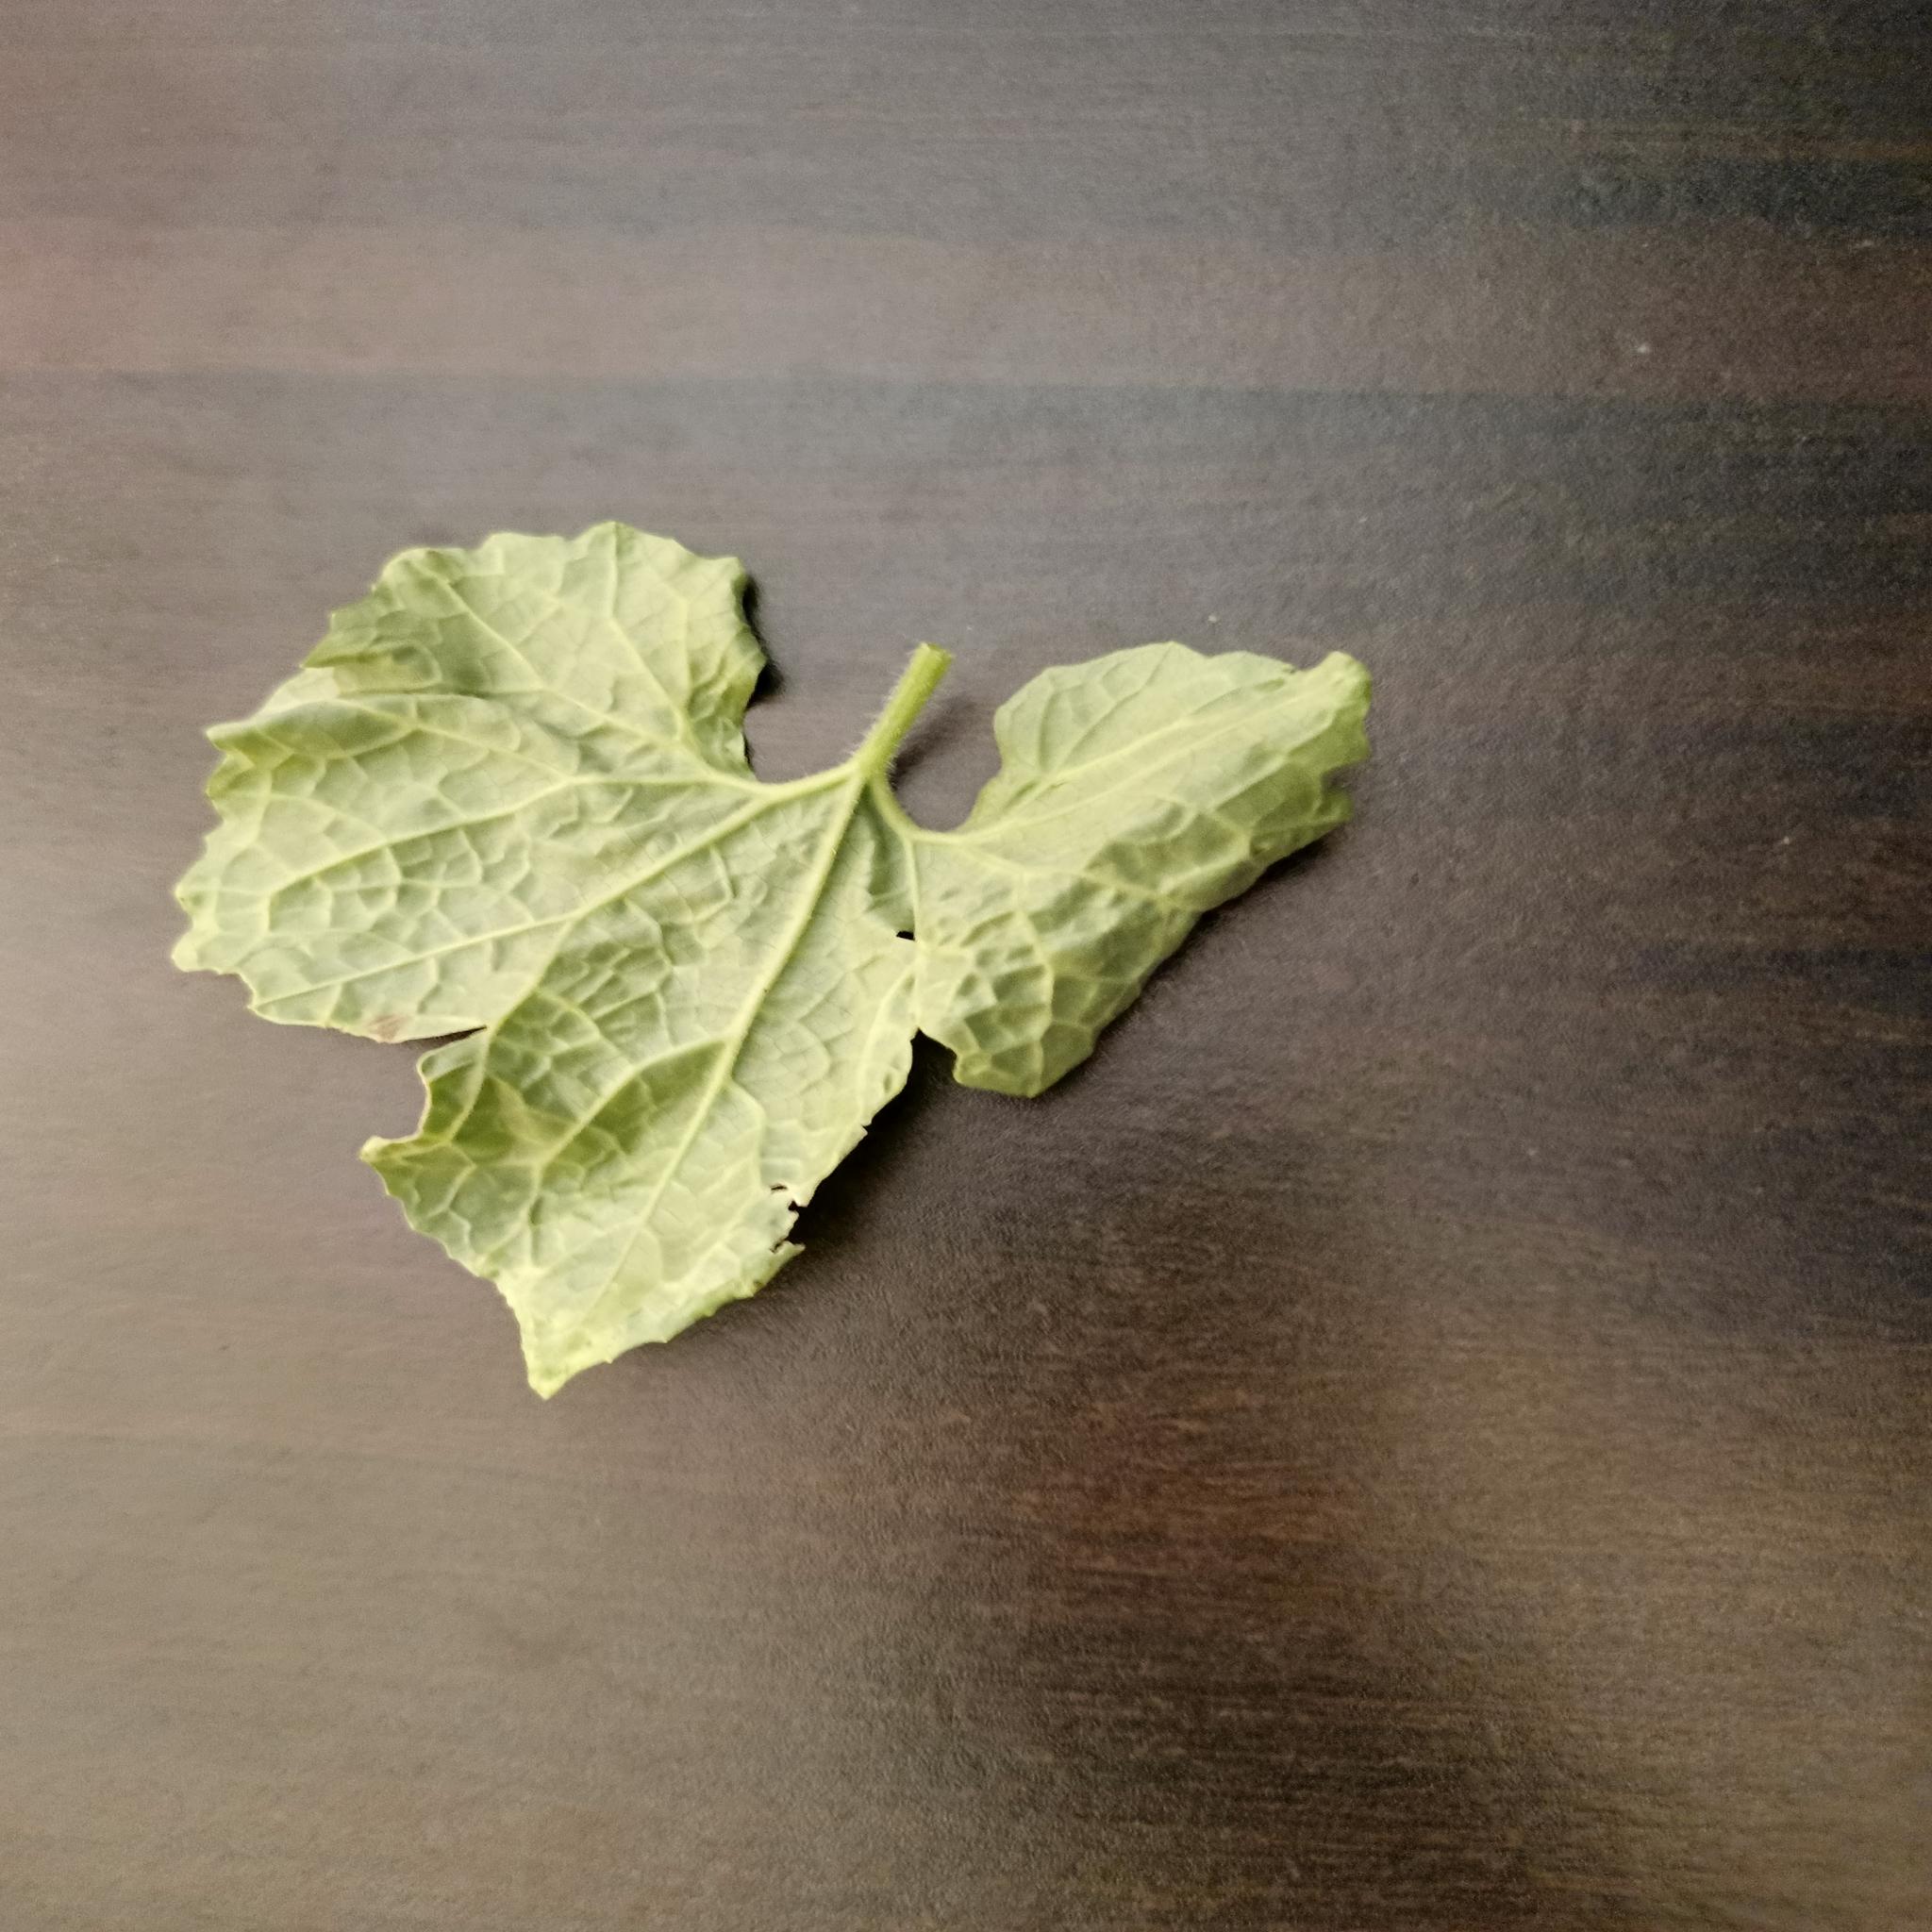
Label: Leaf curl